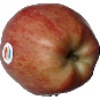
Label: Apple Red 1